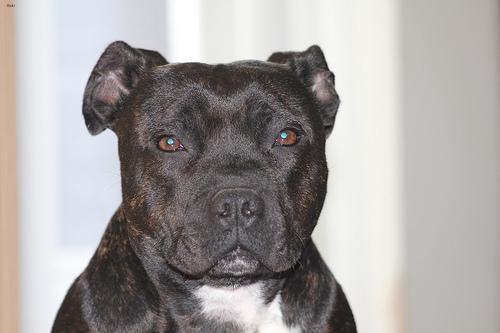
staffordshire bull terrier